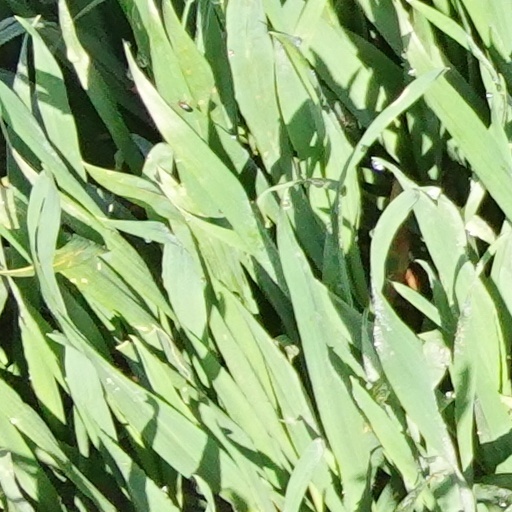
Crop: wheat